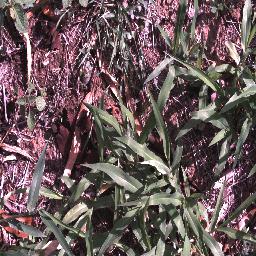
Label: negative